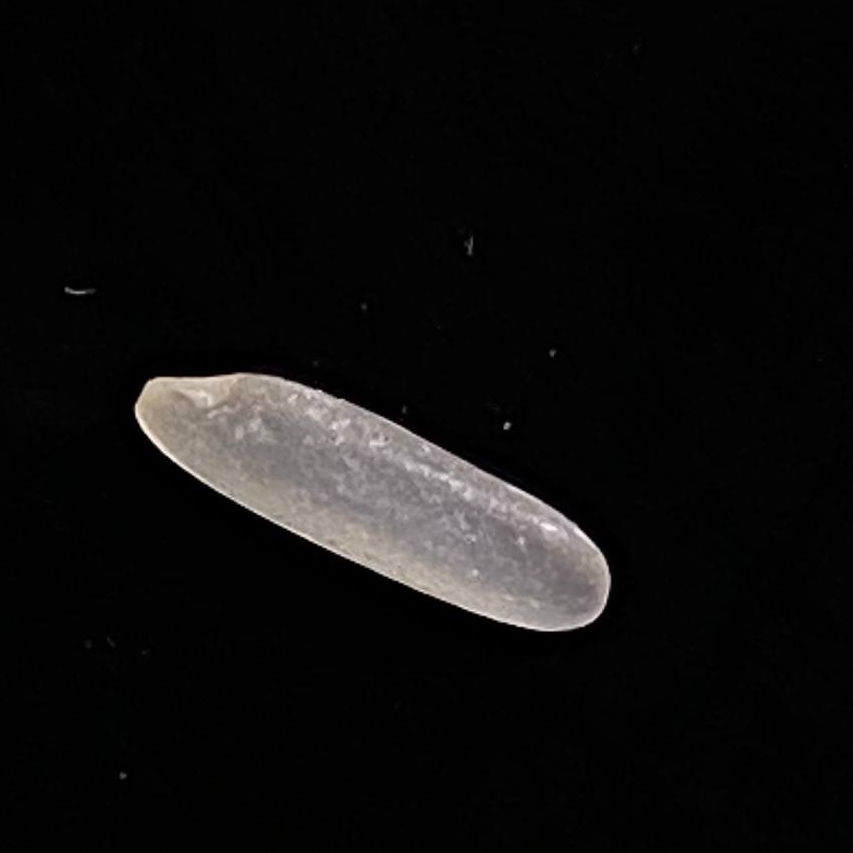
Rice variety: BR28